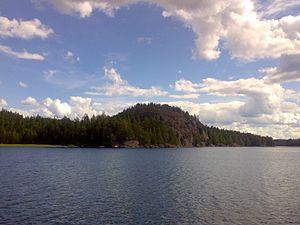
La colline fortifiée de Sulkava ou colline de Pisamalahti est une colline fortifiée située dans la municipalité de Sulkava en Finlande.